1908 Toronto municipal election

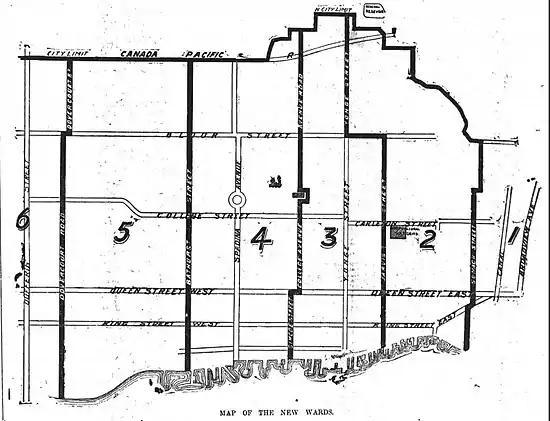
Map of Toronto's six wards (1892-1909), published in "The Globe", 1 January 1892.

Three aldermen were elected to Toronto City Council per ward. There were only two changes from the previous council, Alderman Hales was defeated in Ward 1 by William Temple Stewart and in Ward 3, Mark Bredin filled the seat vacated by Alderman Geary, who unsuccessfully ran for mayor.